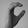
ASL letter: C